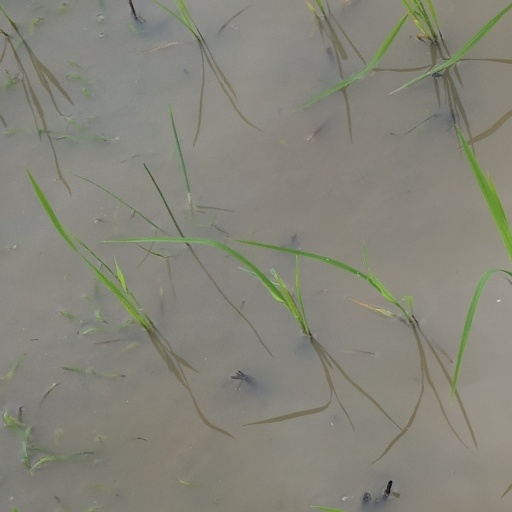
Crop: rice